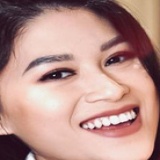
diễn viên Ngọc Thanh Tâm